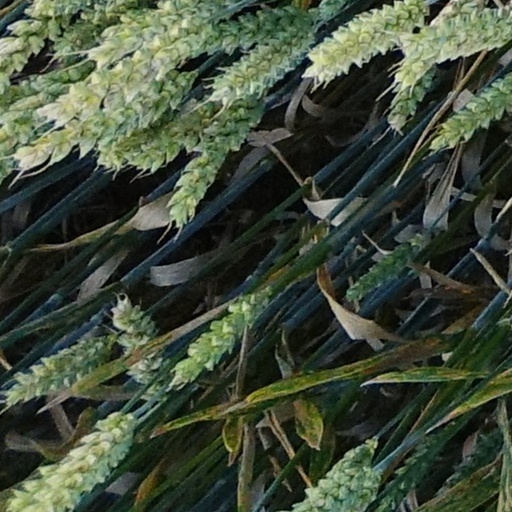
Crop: wheat